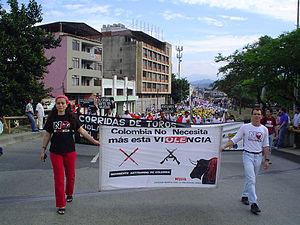
La Société mondiale de protection des animaux, en anglais « World Society for the Protection of Animals », est une organisation non gouvernementale internationale à but non lucratif, visant à la défense et au bien-être des animaux, mais aussi une fédération regroupant plus de 900 organismes similaires, actifs dans plus de 150 pays.
France anti corrida collectif